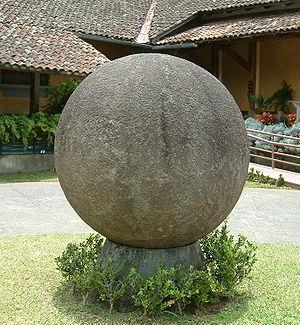
Les sphères mégalithiques du Costa Rica sont un ensemble de plusieurs centaines de boules de pierre découvertes dans le sud du Costa Rica. Elles sont communément attribuées à l'ancienne culture Diquis.
Cet article recense les sites mégalithiques inscrits au patrimoine mondial.
Cet article recense les sites inscrits au patrimoine mondial au Costa Rica.